Michelle Wu

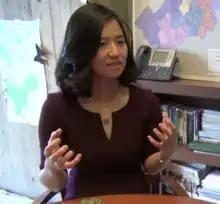
Wu in 2018

In August 2020, Wu released plans for "Boston Green New Deal & Just Recovery" program. The proposal aims to achieve carbon neutrality (net-zero carbon footprint) for the municipal government buildings by 2024, running the city on 100% renewable energy by 2030, and achieving citywide carbon neutrality by 2040. The proposal calls for creating "just and resilient development" through the establishment of affordable green overlay districts and standard community benefits agreements; priority planning zones informed by urban heat island maps, in order to expand the urban tree canopy; and a "local blue new deal" for coasts and oceans, using coastal and ocean resources for clean energy generation, sustainable food systems, carbon capture, and jobs.